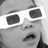
Emotion: surprise